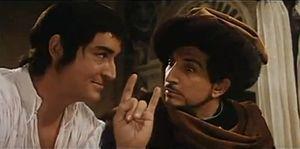
Les Nuits facétieuses est un film italien de Armando Crispino et Luciano Lucignani sorti en 1966.
Leonida Barboni, né le 23 novembre 1909 à Fiuminata et mort le 6 novembre 1970 à Rome, est un directeur de la photographie italien.